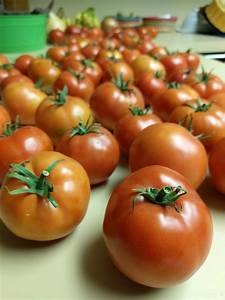
Label: tomato